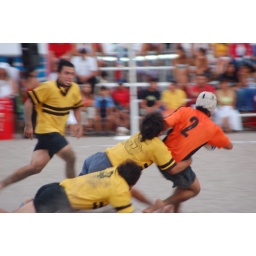
Teams from Peru, Argentina and Chile took part in this sand rugby tournament on the beach at Arica, Chile.